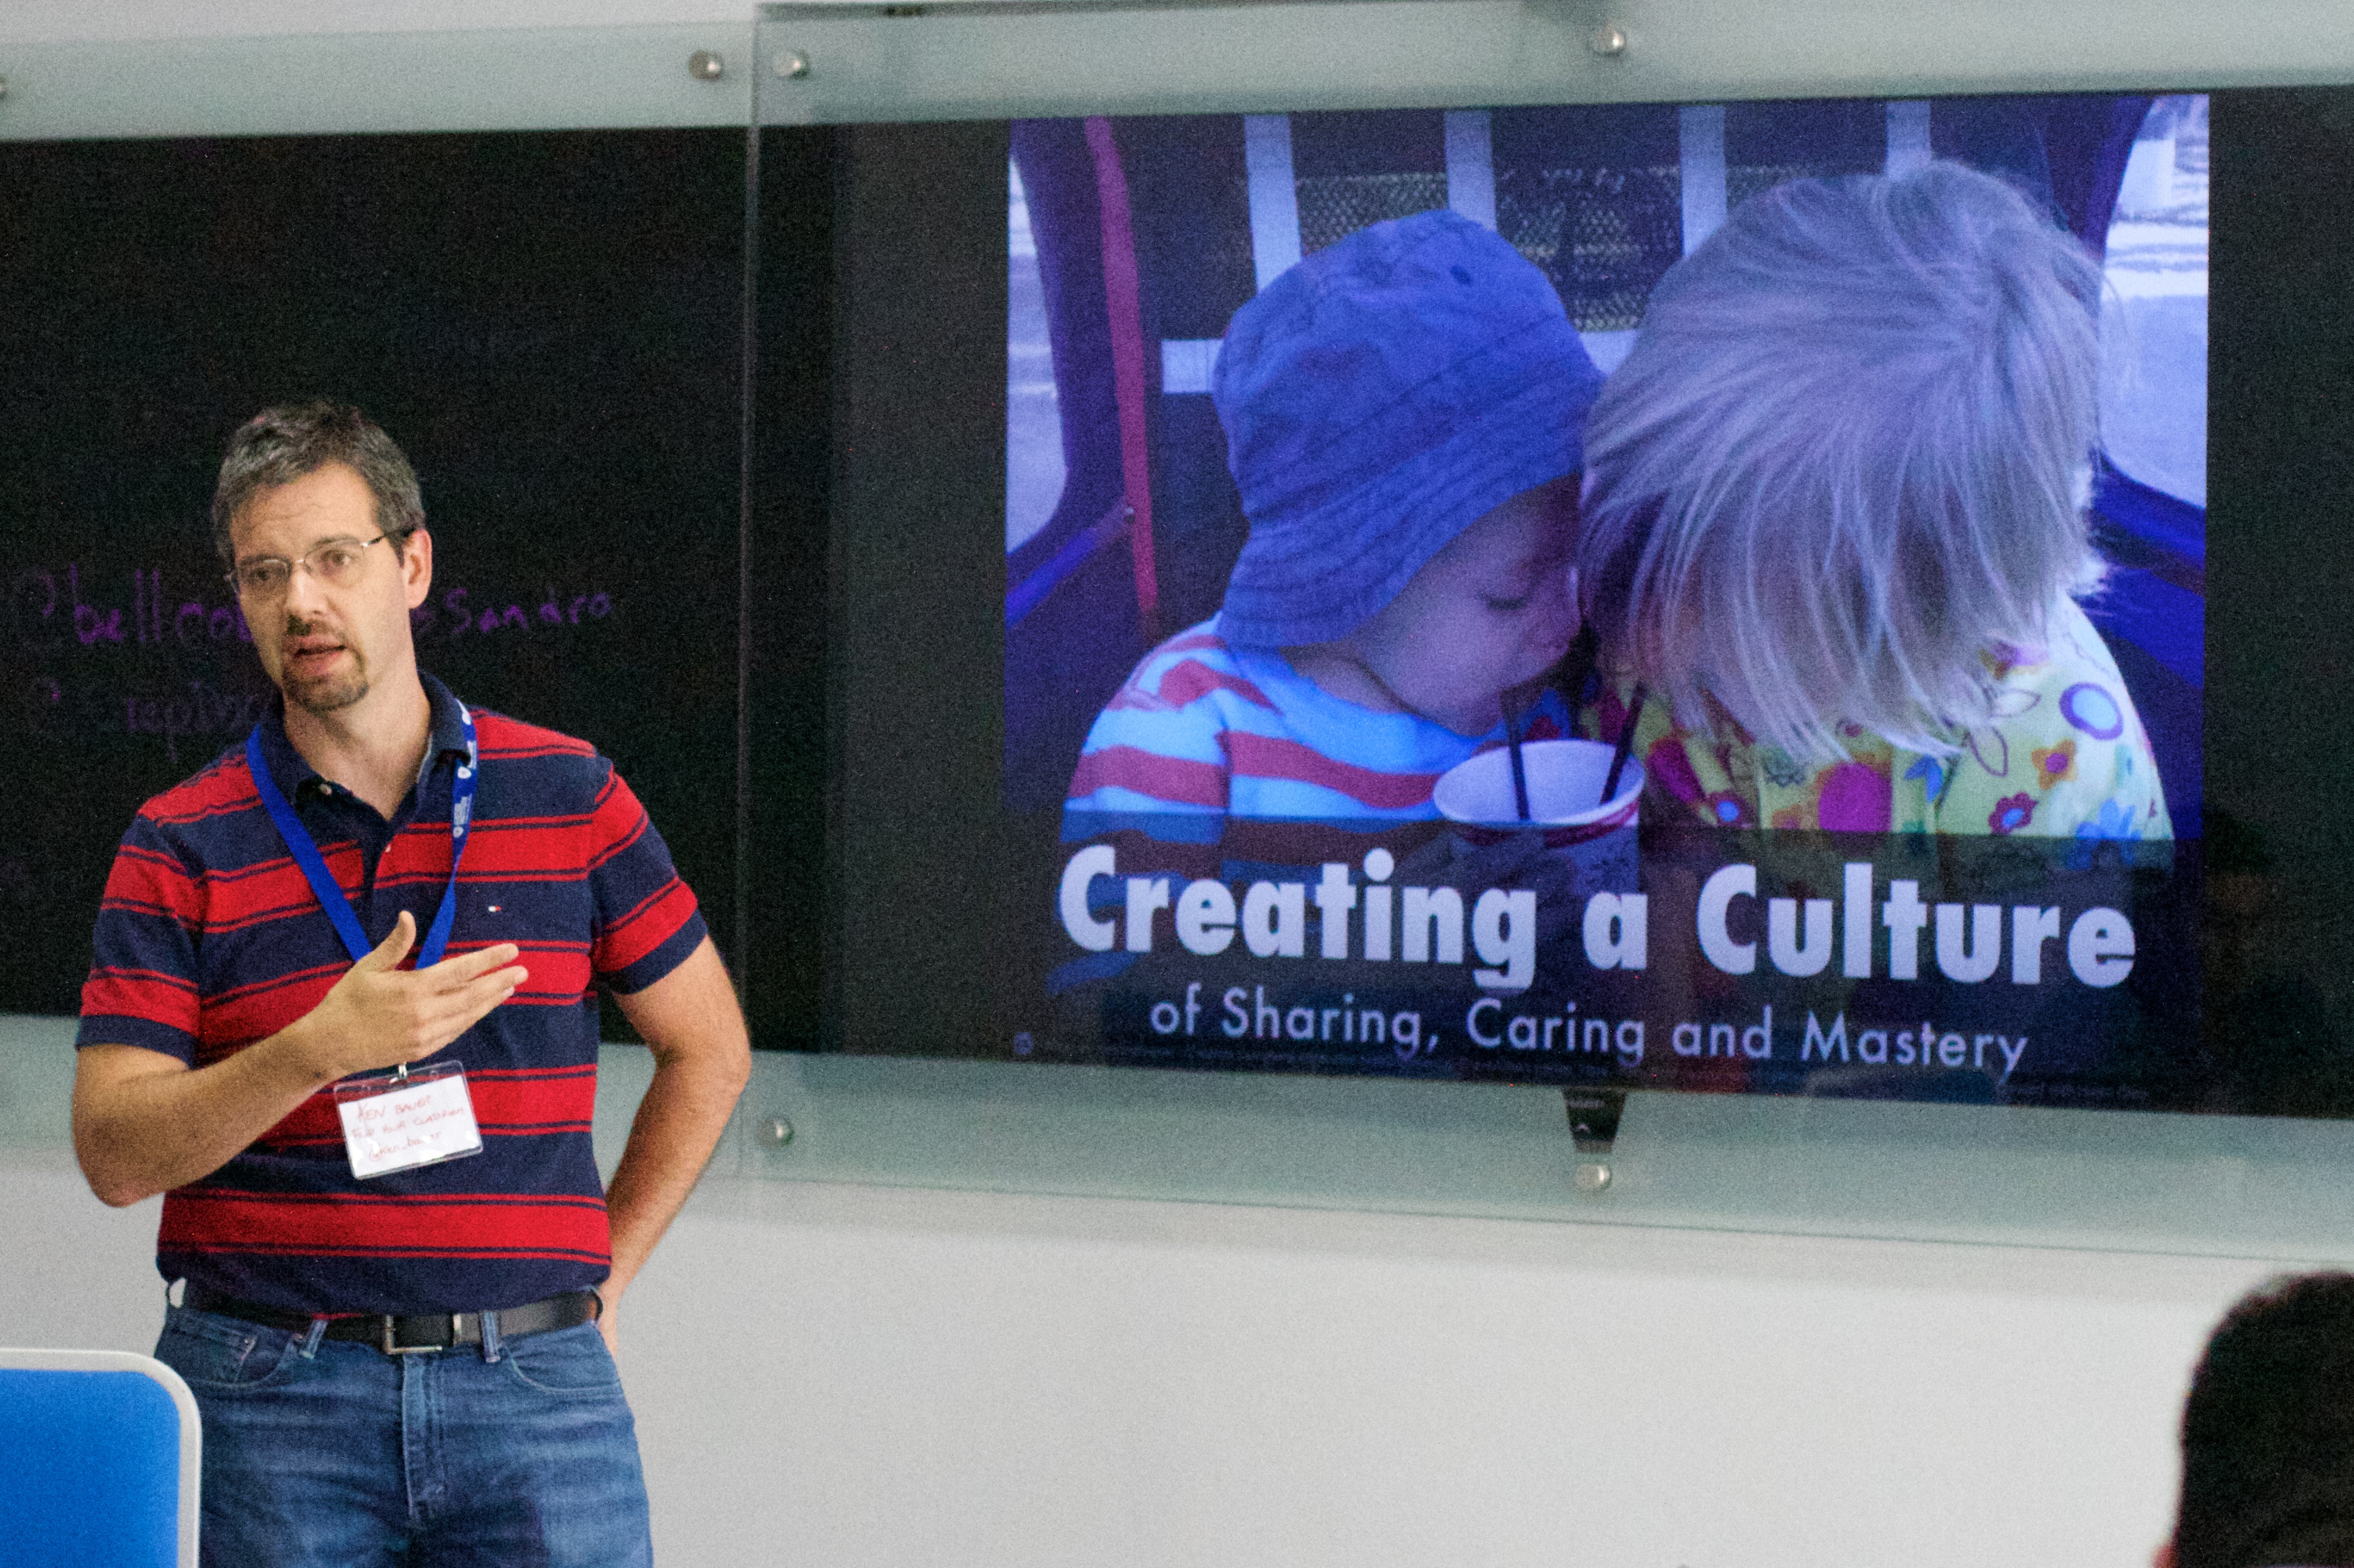
technology, advertising, television, product, fun, media, udgagora, electronic device, display device